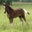
Label: horse